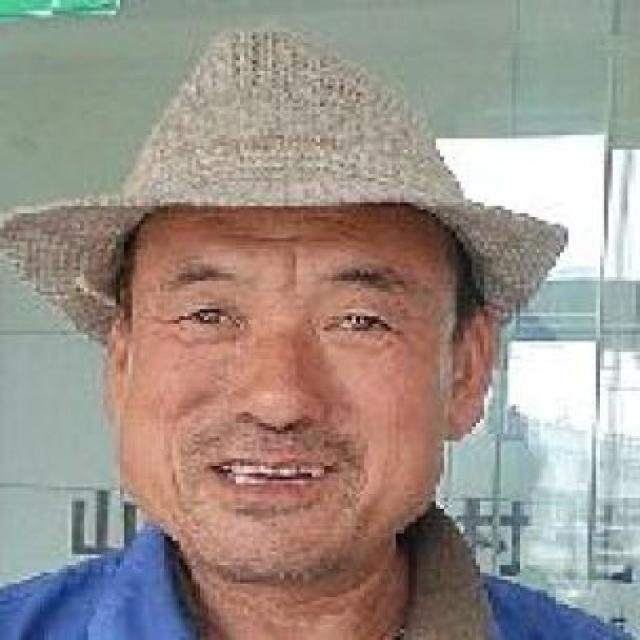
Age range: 45-64